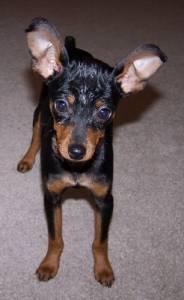
miniature pinscher